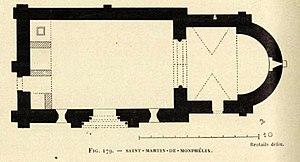
Pondaurat Plan St Martin de Montphélix (Brutails)
L'église Saint-Martin-de-Monphélix est une église catholique située dans la commune de Pondaurat, dans le département de la Gironde, en France.